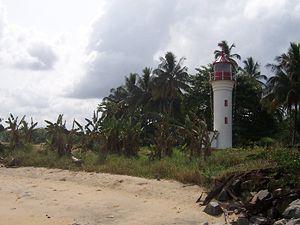
Phare de Kribi
Kribi est une communauté urbaine du Cameroun située dans le département de l'Océan et la région du Sud. C'est une importante station balnéaire connue pour ses plages de sable blanc et son port.